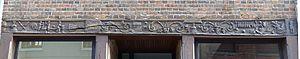
Aumale - Poutre sculptée rue Paul Damois
Aumale est une commune française située dans le département de la Seine-Maritime en région Normandie.